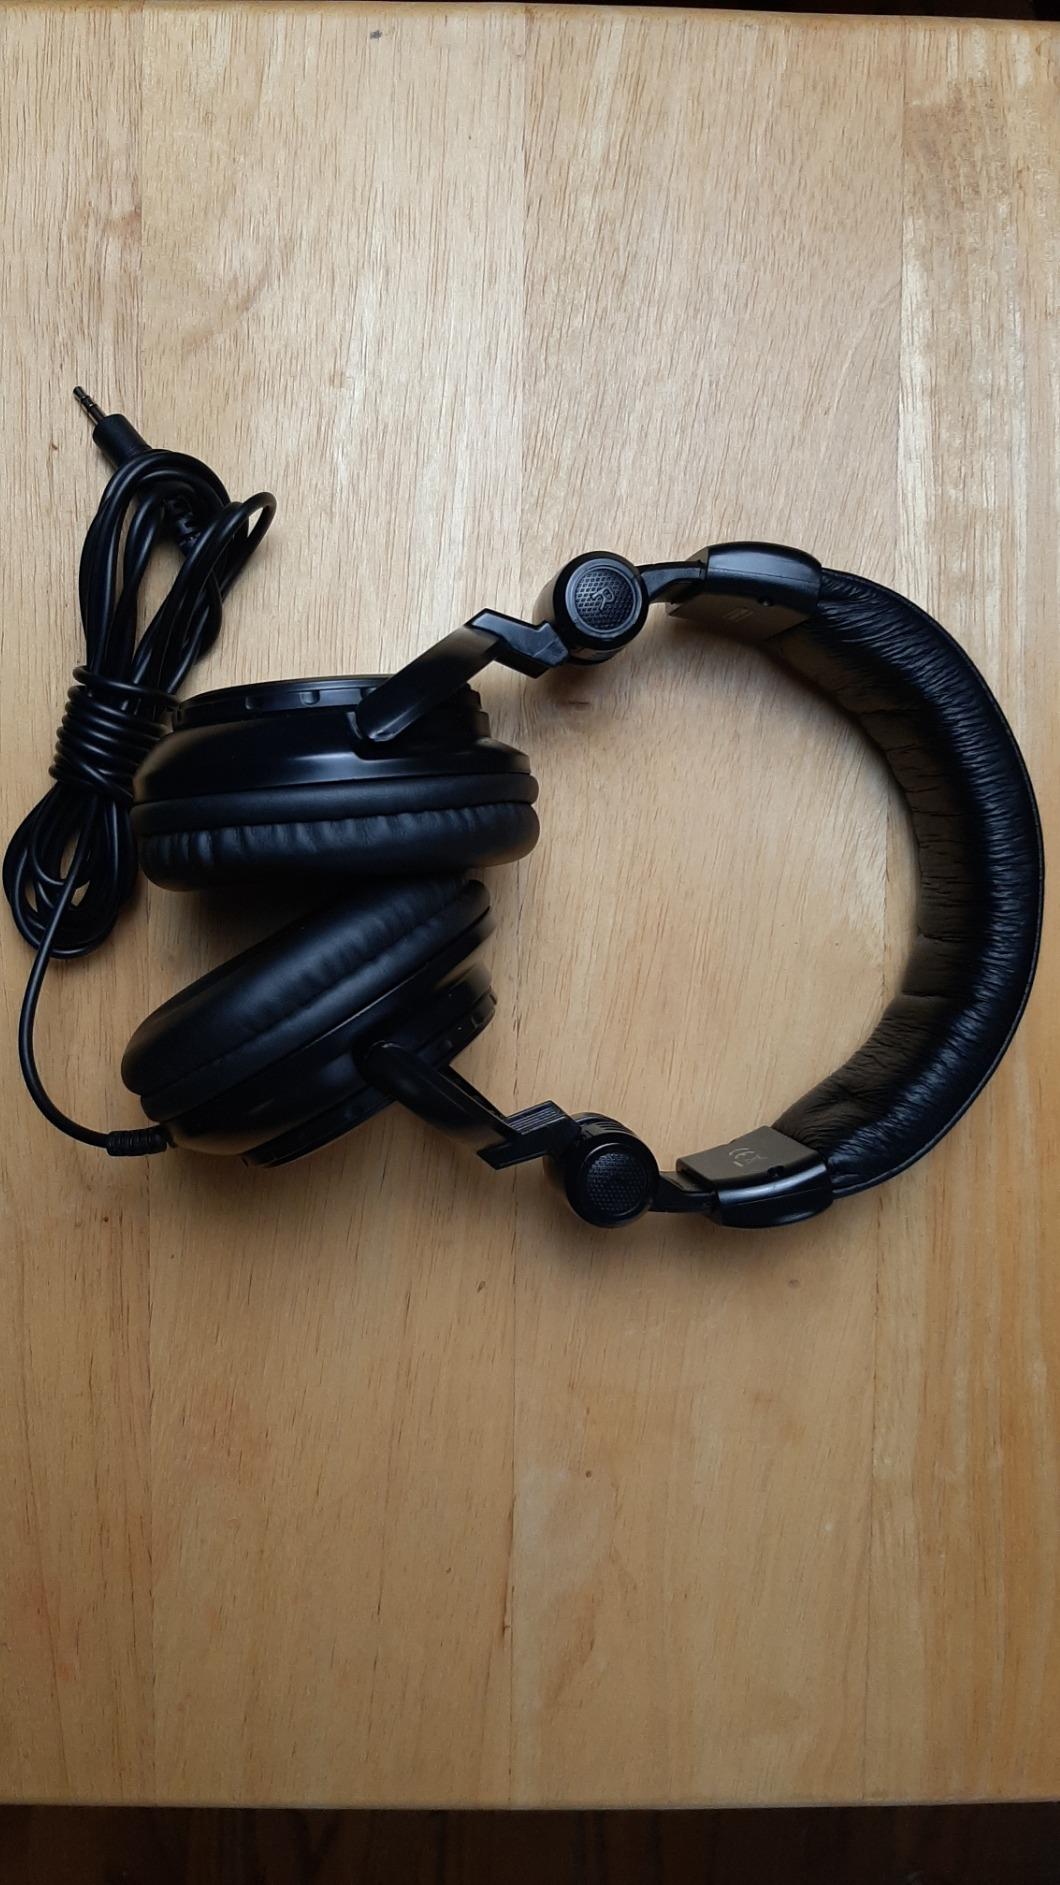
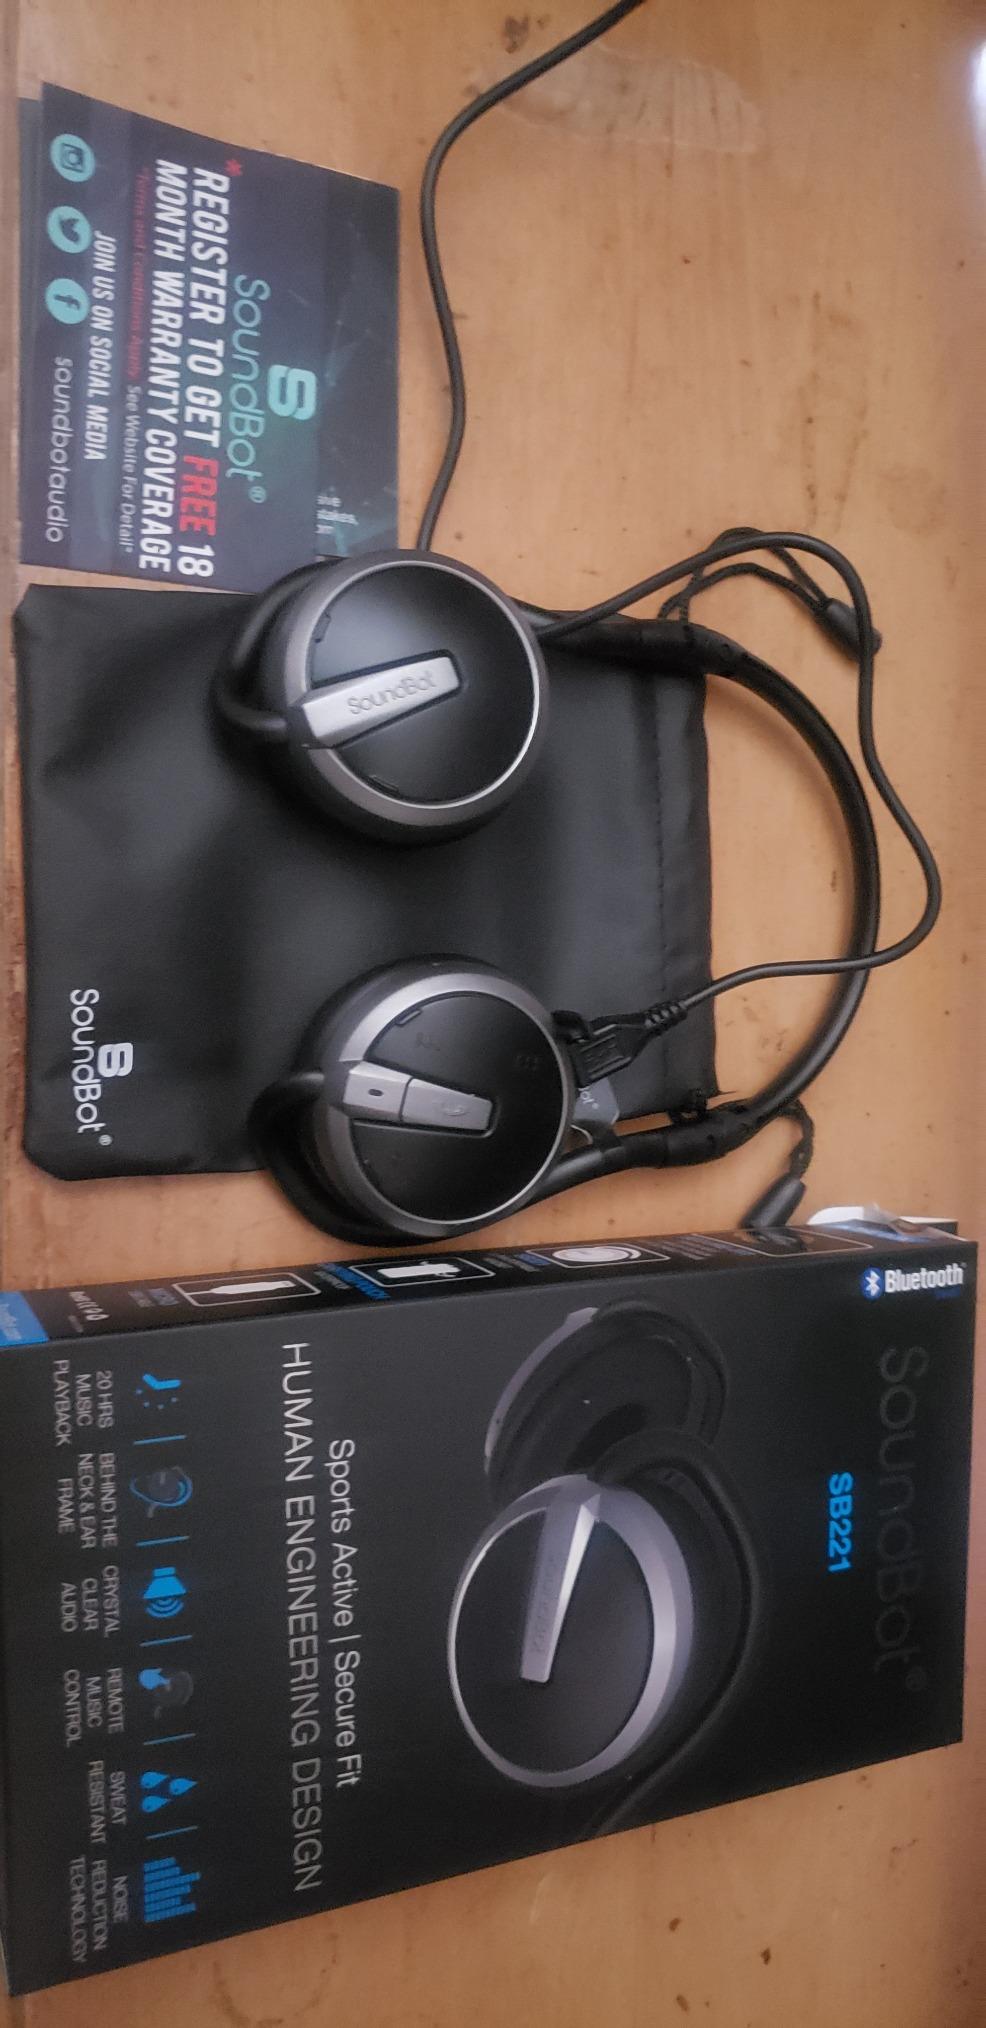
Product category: headphones
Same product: no